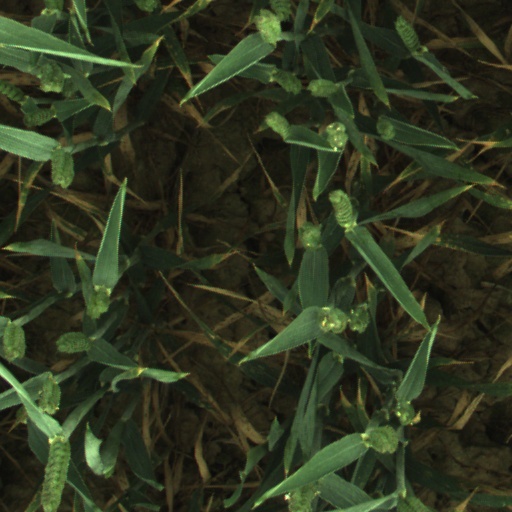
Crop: wheat